Layla Salih

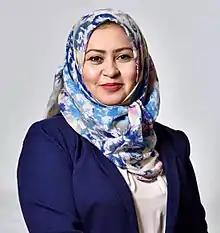

Layla Salih (born 1975) is an Iraqi archaeologist. As Head of the Nineveh Antiquities section in the Iraq State Board of Antiquities and Heritage, she has been responsible for the monitoring, rescue, and documentation of Ancient Near Eastern art and architecture following its destruction by ISIS. She is known for her discovery of one of Esarhaddon's palaces in Nineveh.